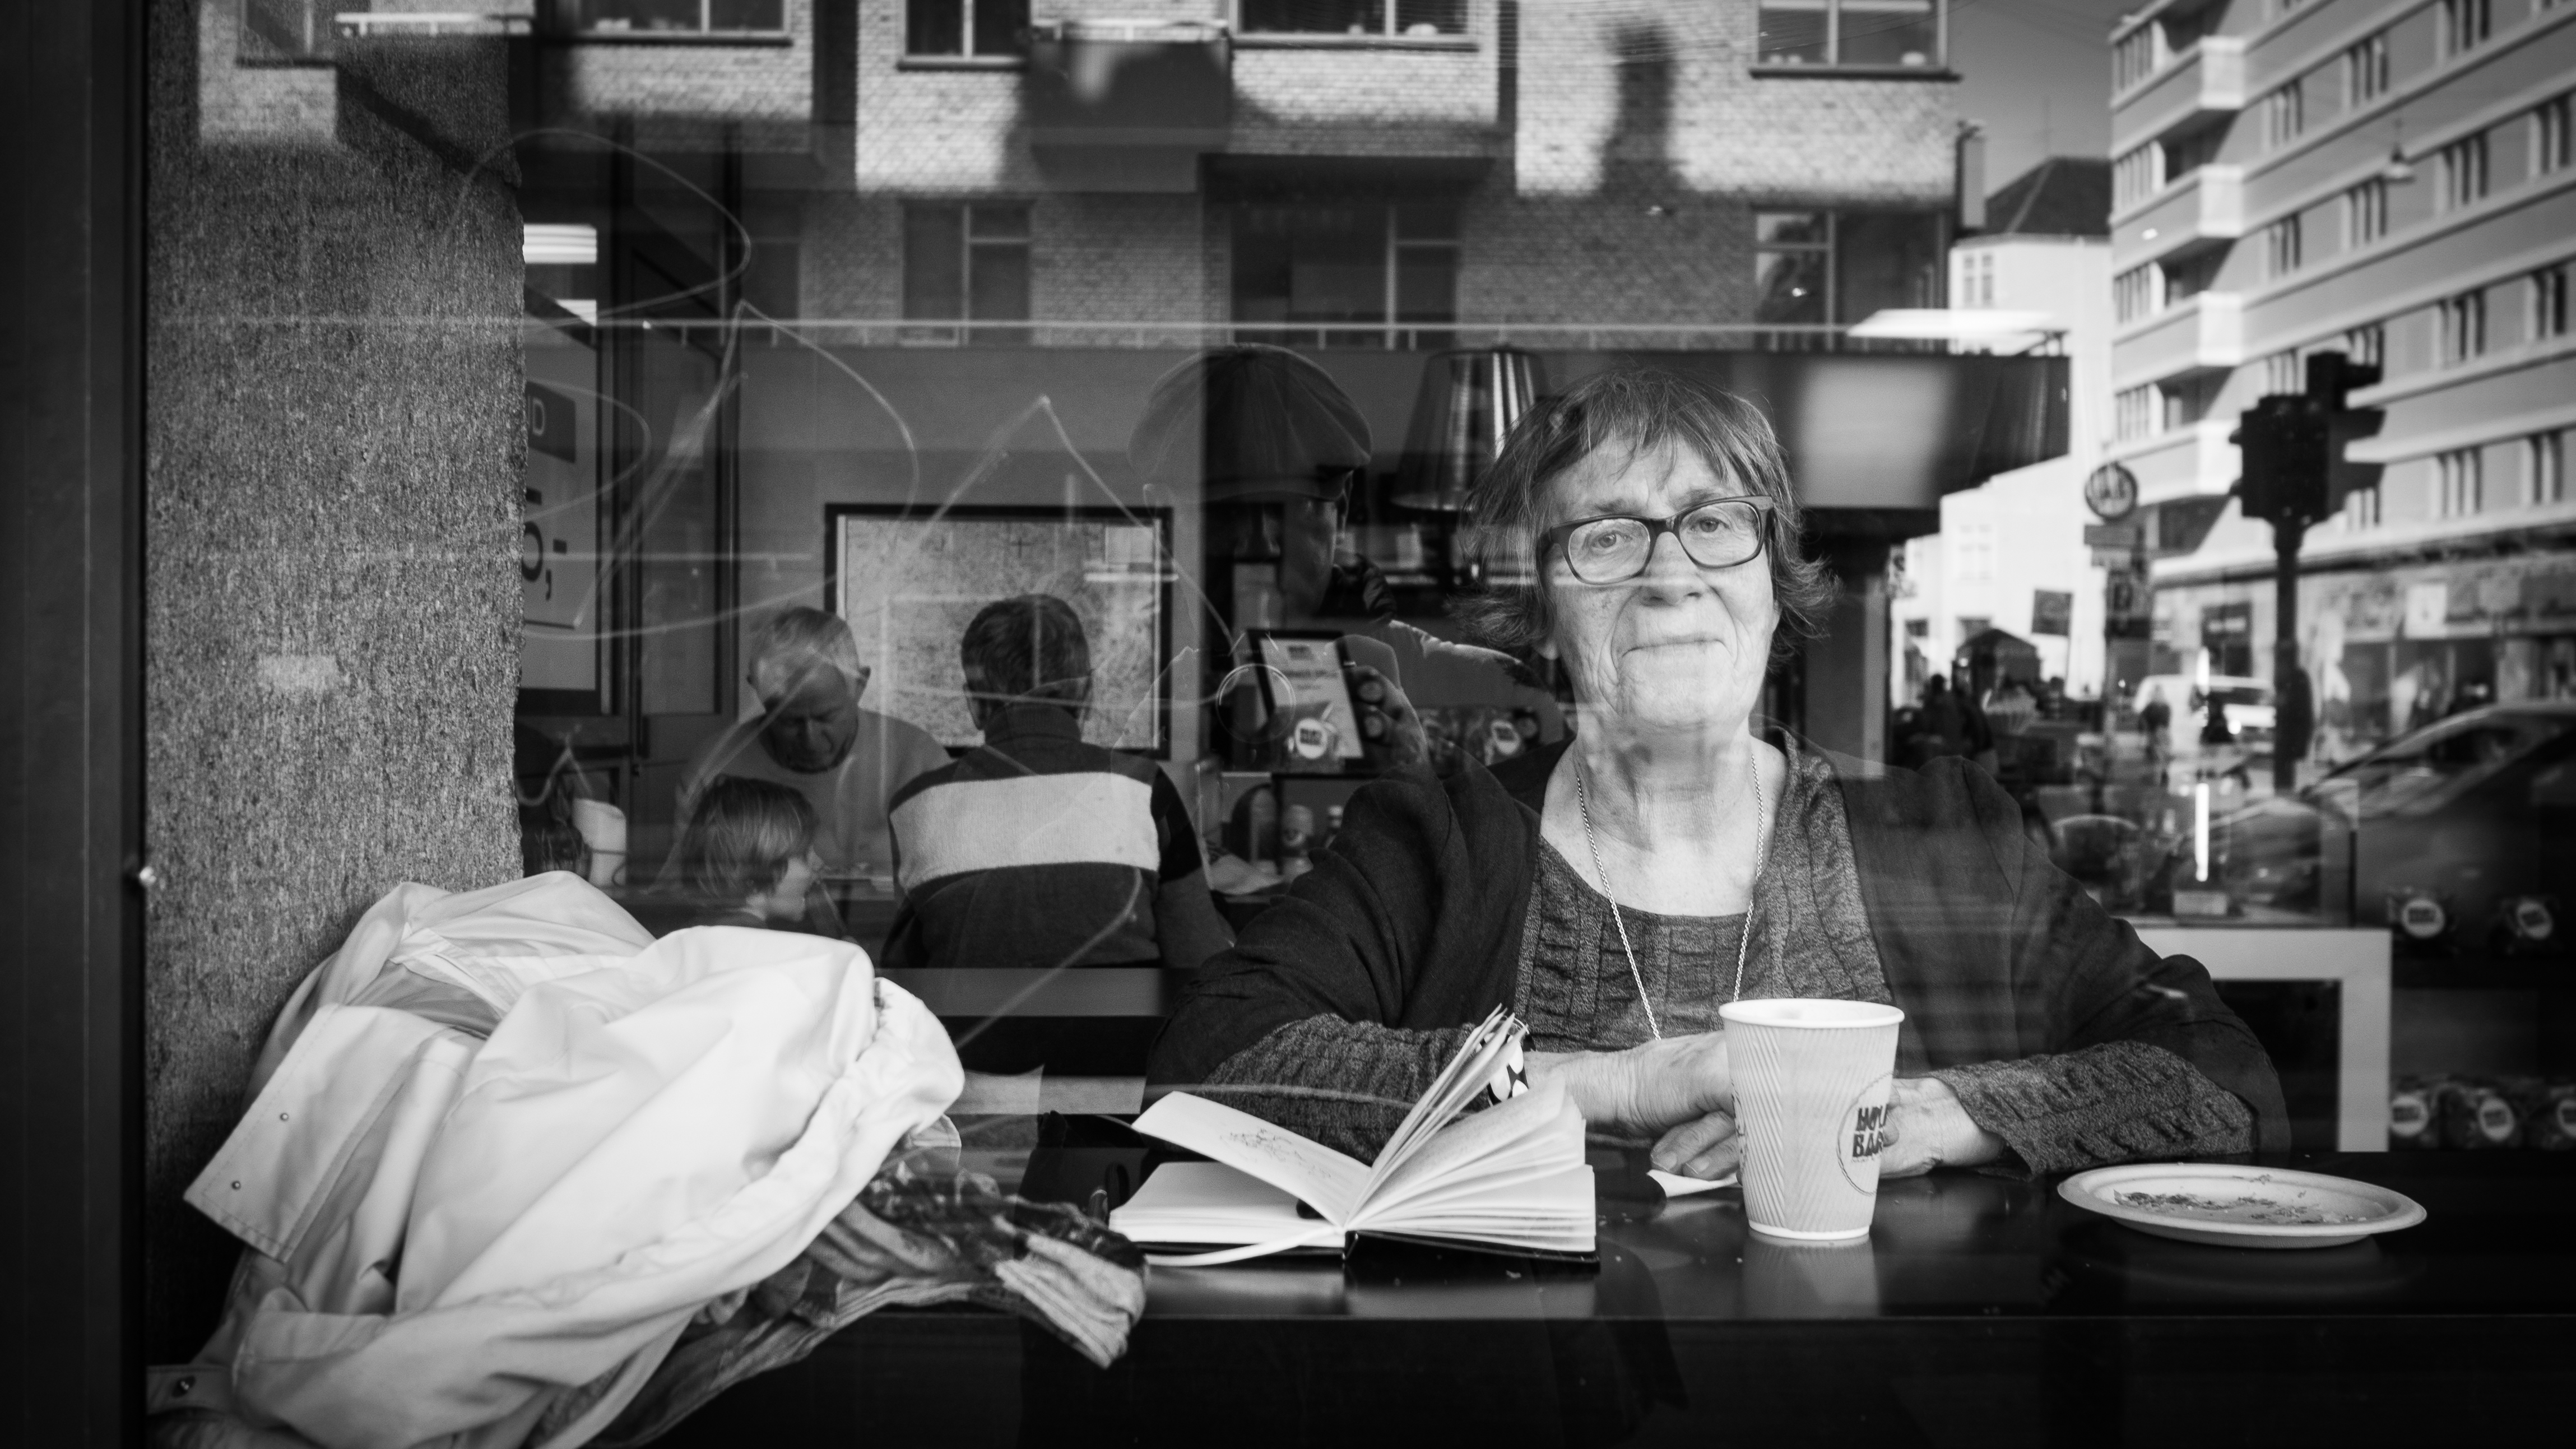
black and white, white, street, photography, black, monochrome, streetphotography, flickr, thomas, olympus, photograph, snapshot, omd, image, fuji, leica, monochrom, leuthard, hcb, thomasleuthard, monochrome photography, film noir